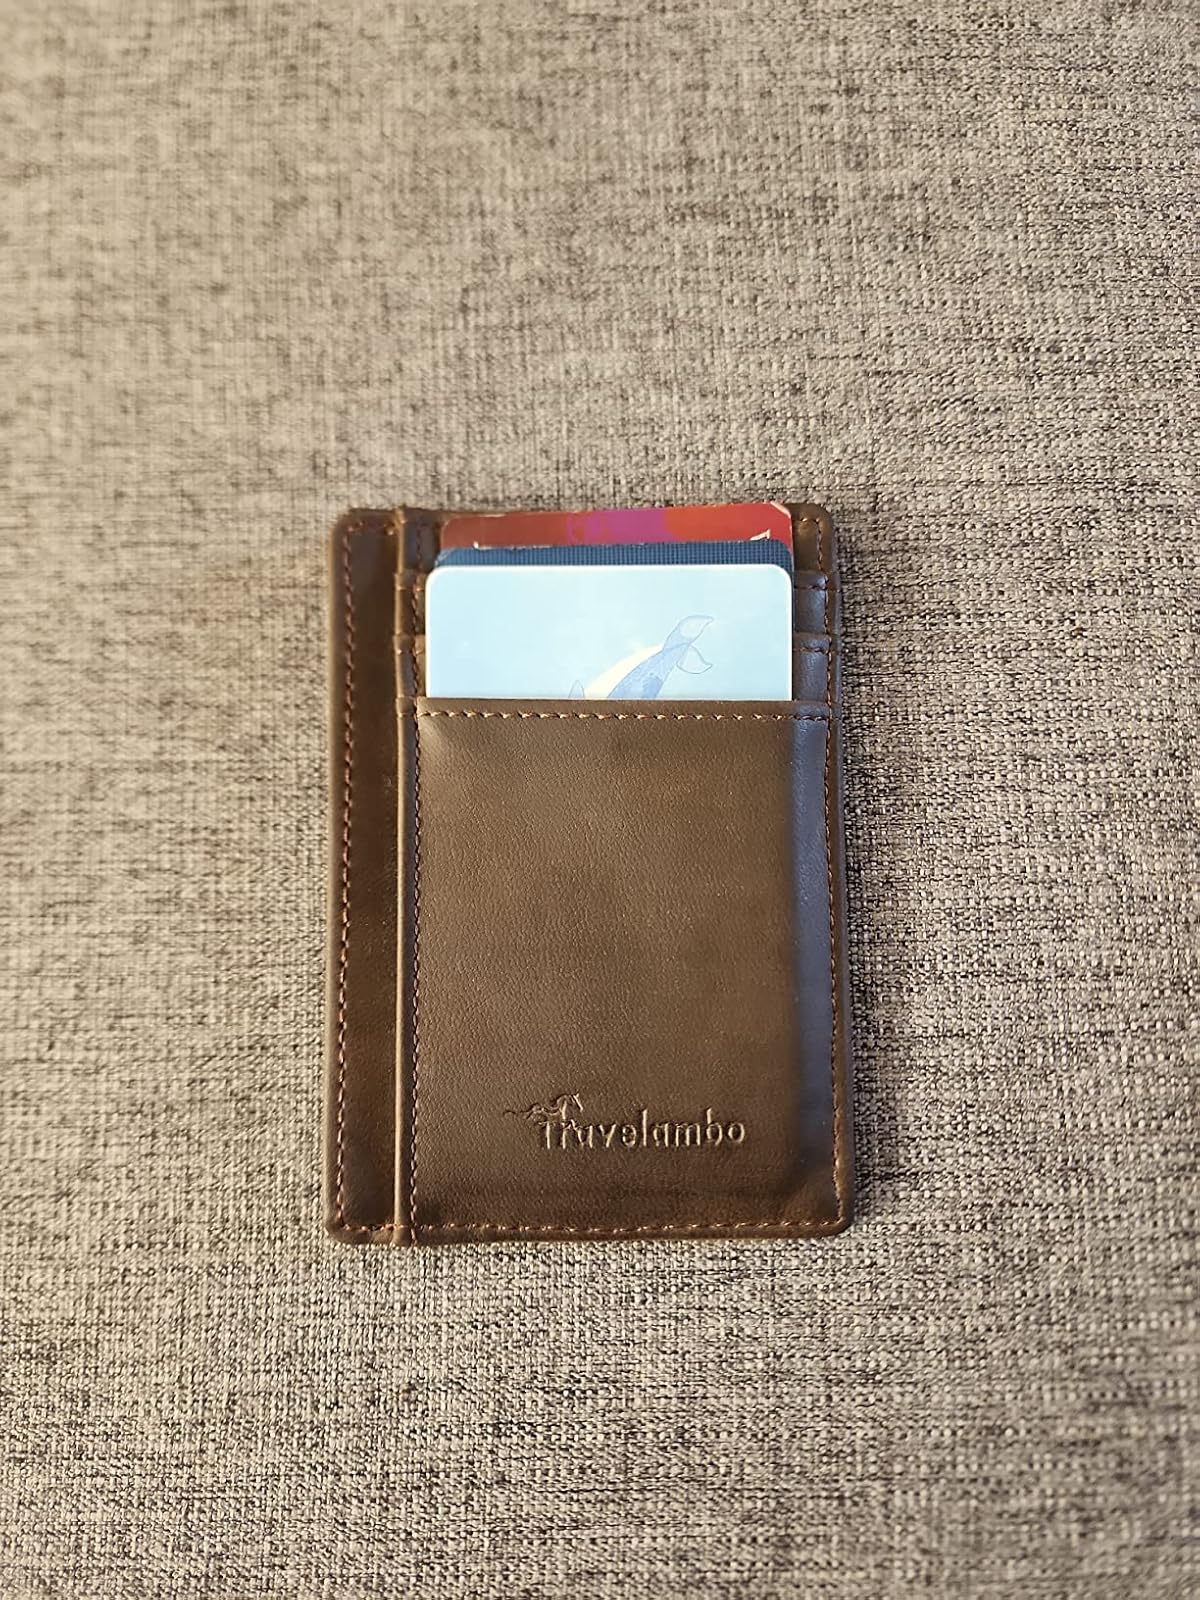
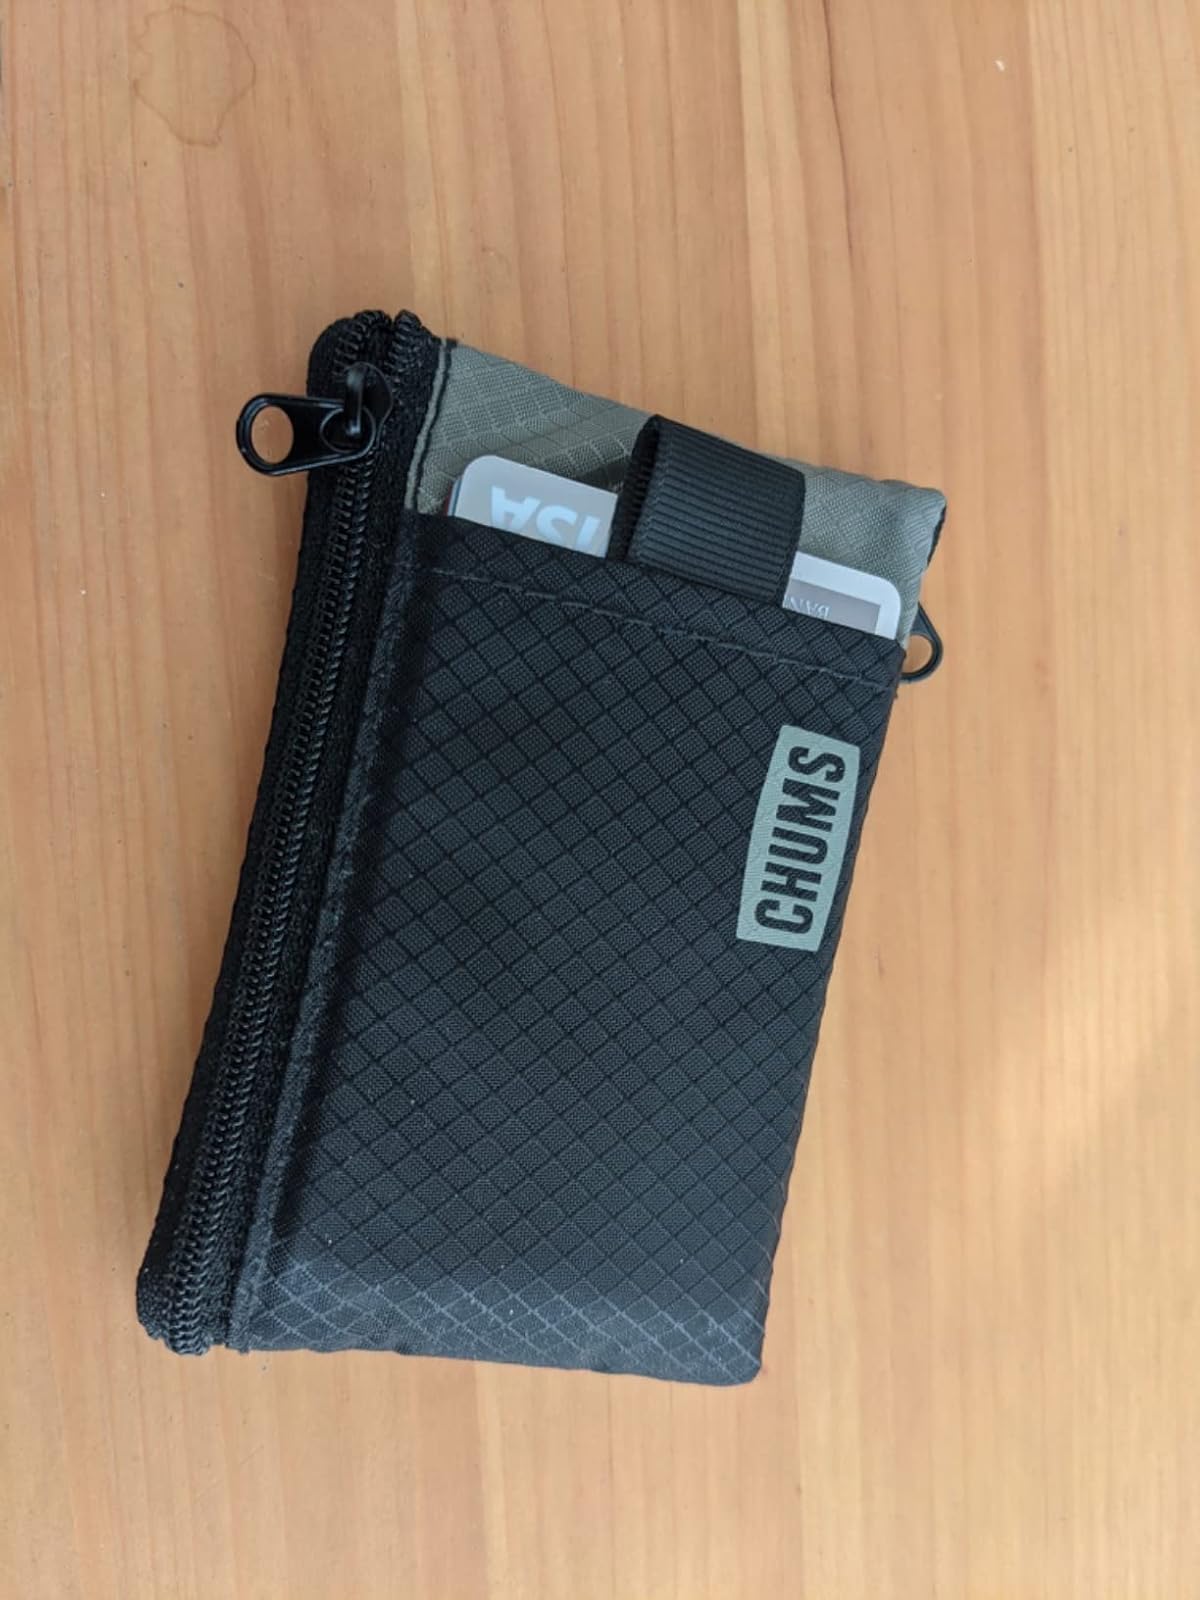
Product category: accessories_wallet
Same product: no